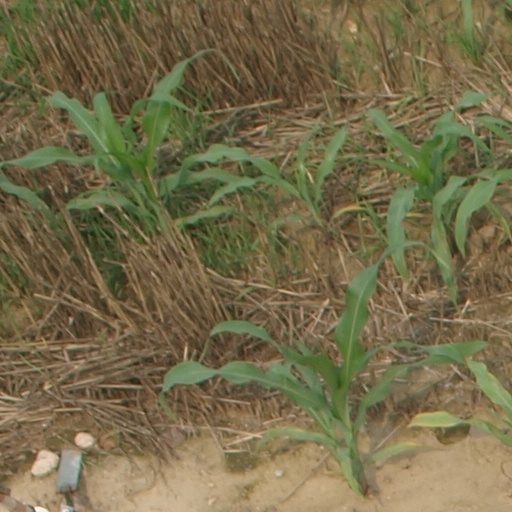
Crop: maize; corn